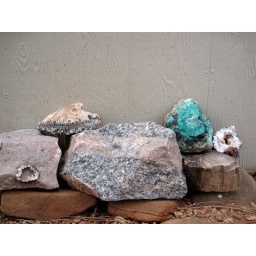
I decided to stack against an outside wall some specimens scattered around the house and yard.